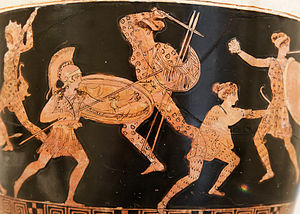
Amazone
Græsk vase med motiv af amazoner fra ca. 420 f.Kr. på Metropolitan Museum of Art.
Amazone er navnet på kvindelige krigere i den græske mytologi.